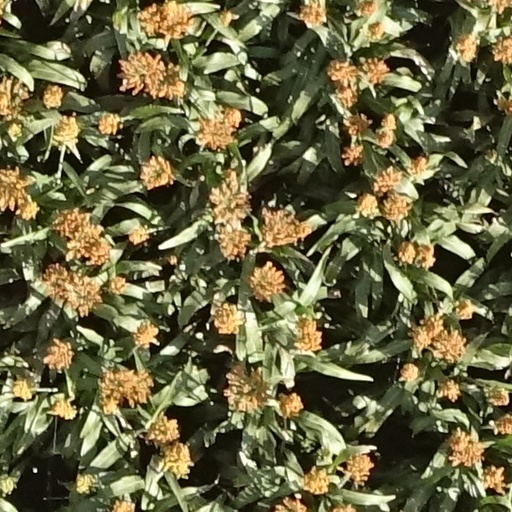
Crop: sorghum